Shooting at the 1992 Summer Olympics – Mixed trap

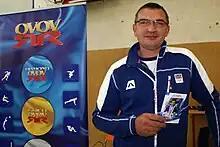
Gold medalist Petr Hrdlička (2012)

Trap was one of the thirteen shooting events at the 1992 Summer Olympics. It was the last Olympic trap competition open to both men and women. It was held from 31 July to 2 August 1992 at the Mollet del Vallès. There were 54 competitors from 36 nations, with each nation having up to 3 shooters. The competition consisted of a qualification round of 150 targets, a semifinal of 50 targets for the top 24 competitors, and a final of 25 targets for the top six. Petr Hrdlička and Kazumi Watanabe both hit 219 of the 225 targets, with Hrdlička winning the gold medal shoot-off. One hit behind, another shoot-off determined the bronze medalist, with Marco Venturini defeating Jörg Damme. Hrdlička's victory was the first gold medal for Czechoslovakia in the trap, shortly after the nation won its first medal in the event (silver in 1988). Watanabe's silver was Japan's first medal in the trap. Venturini put Italy back on the podium after a one-Games absence in 1988 broke a four-Games medal streak in the event.